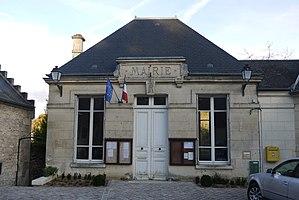
La mairie de Couvrelles
Couvrelles est une commune française située dans le département de l'Aisne, en région Hauts-de-France.